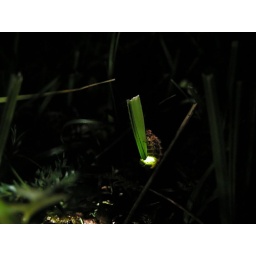
A female glow worm (lampyris noctiluca) in the grass in Aston Rowant, Oxon, UK